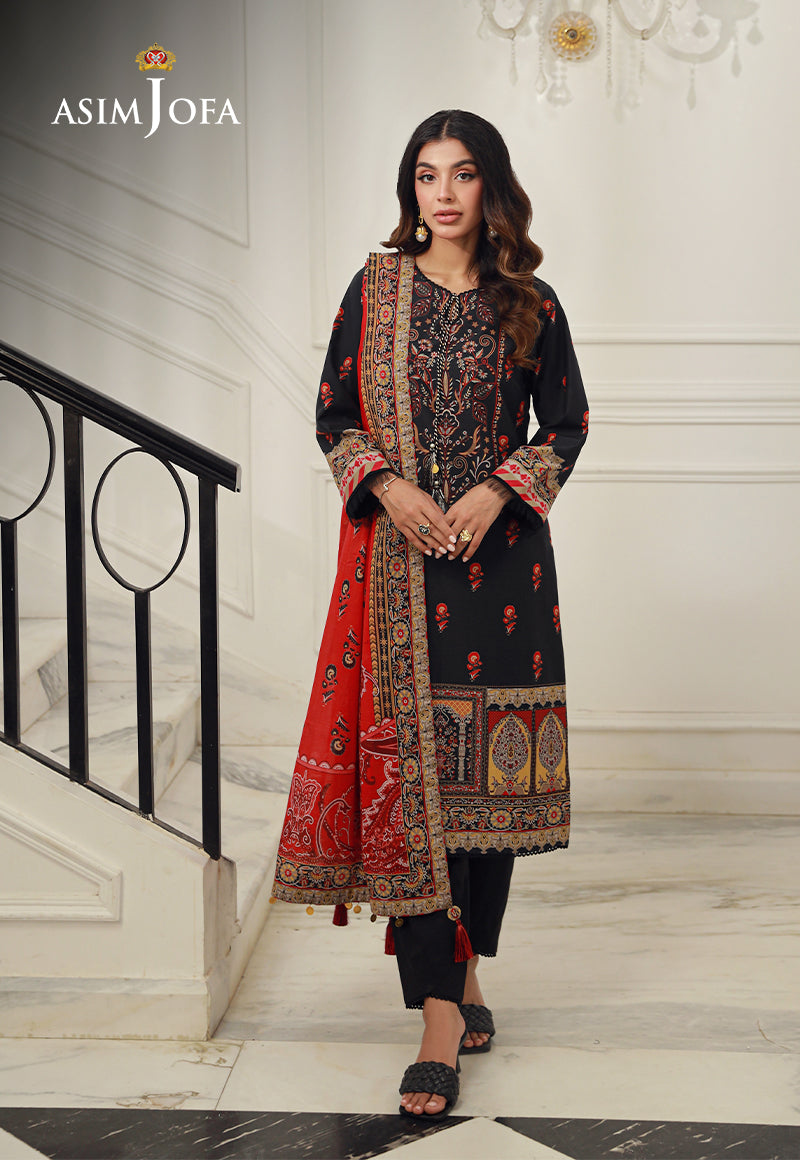
black red embroidered salwar suit